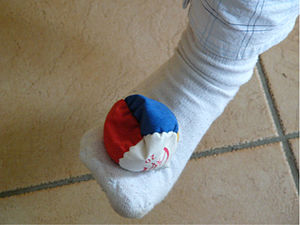
Footbag
Footbag på fod
Footbag er en sport med omdrejningspunkt omkring en lille rund stofbold med fyld af metal/plastik/sand.